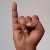
The image shows a hand gesture representing the letter 'I' in Indian Sign Language.